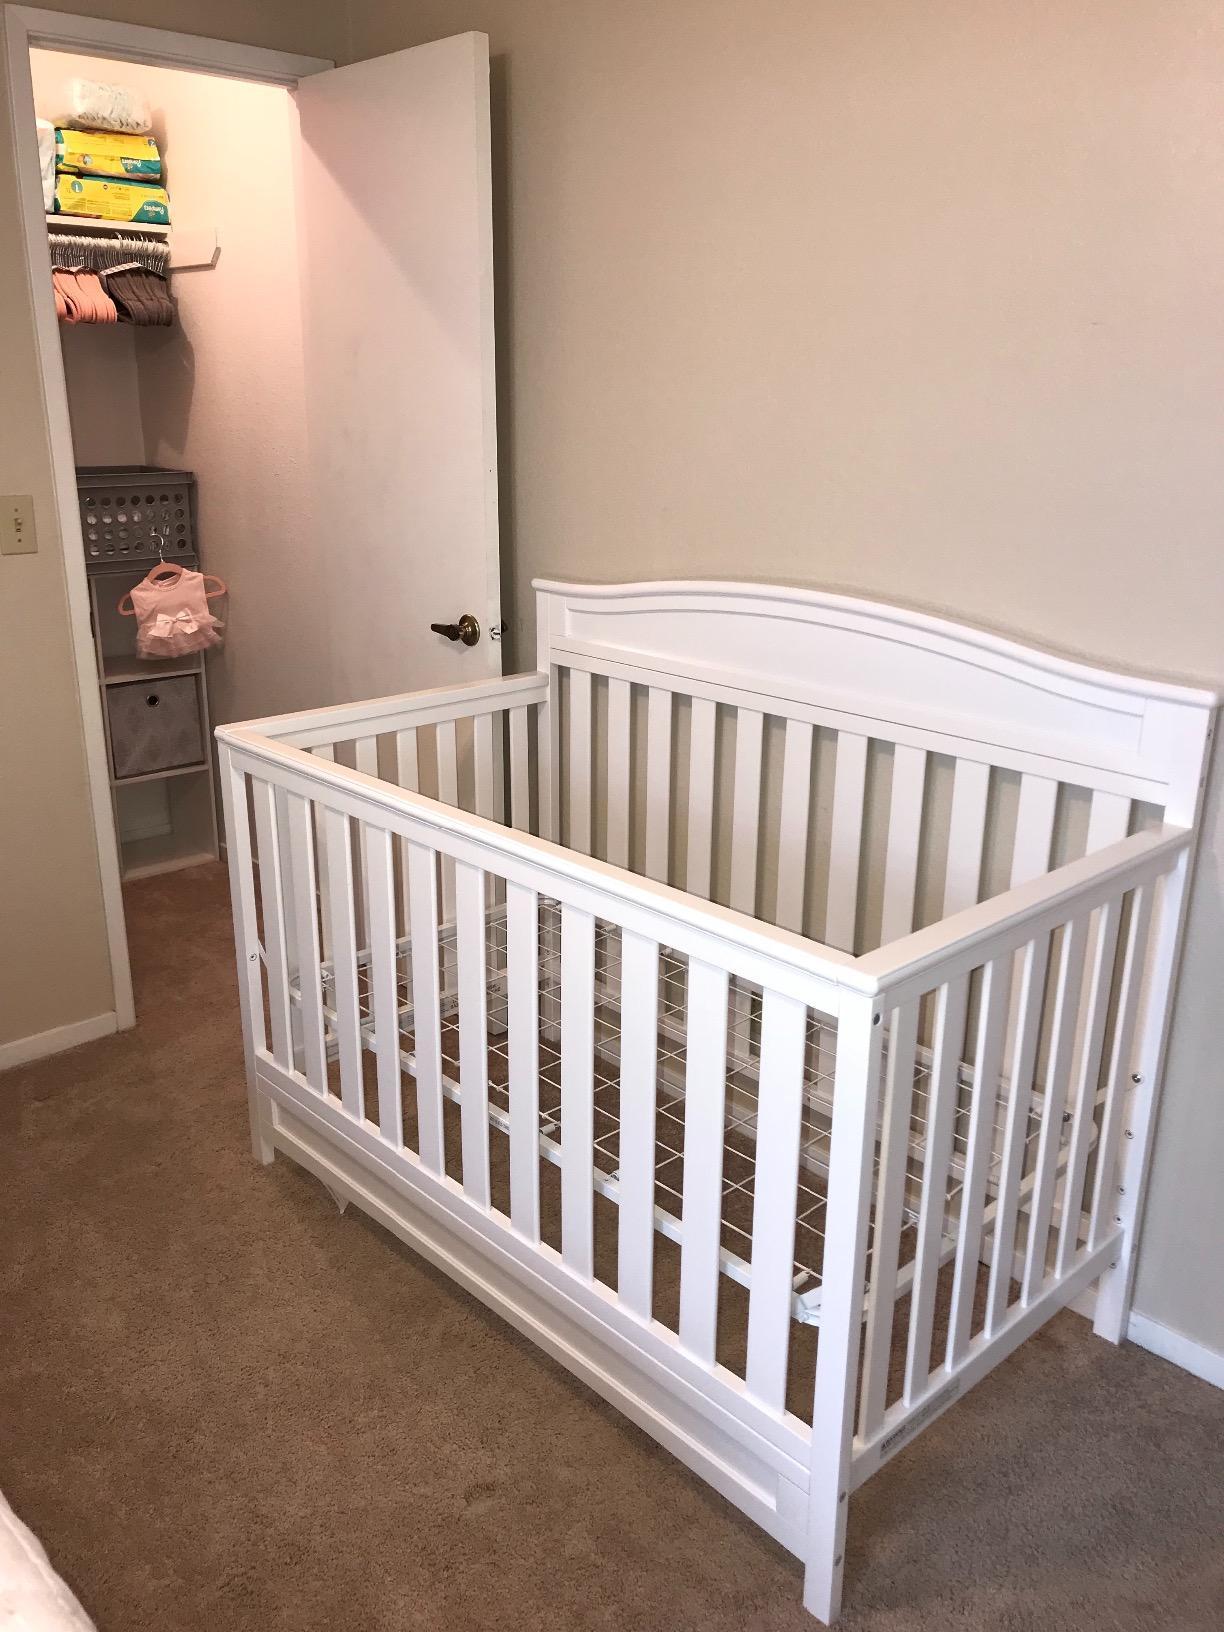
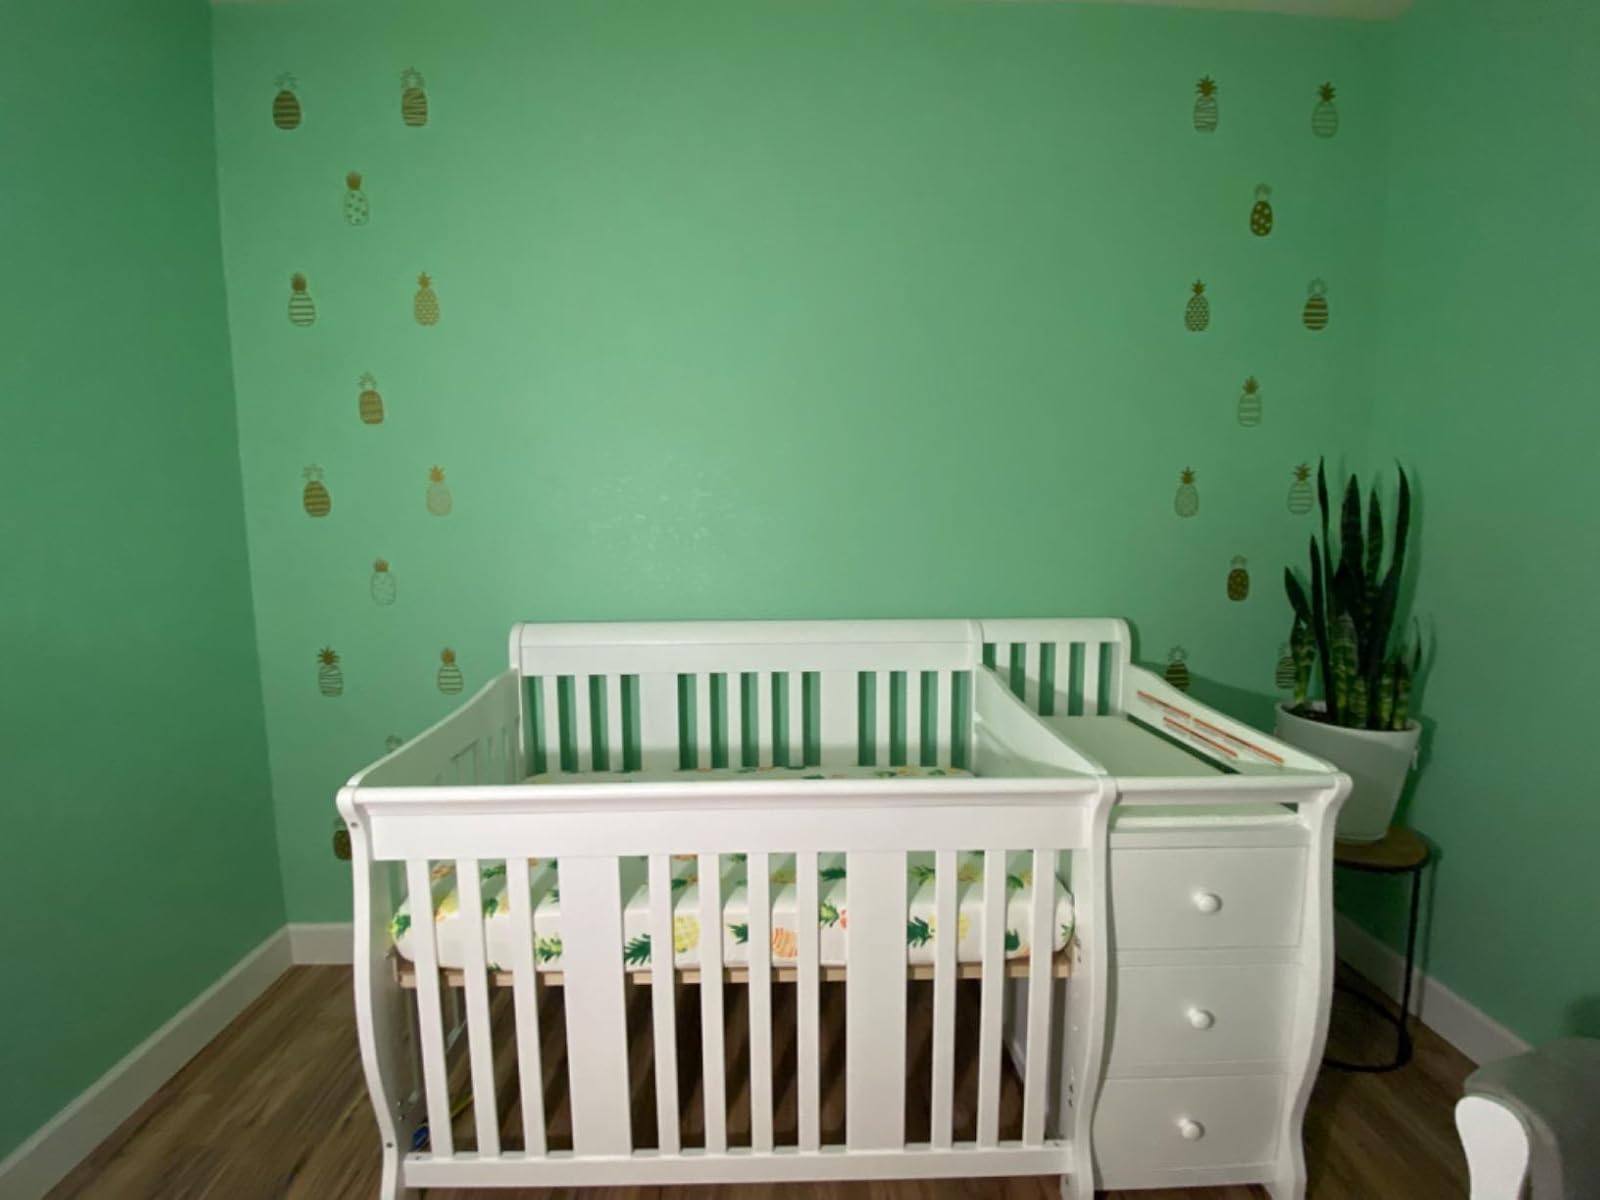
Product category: products_crib
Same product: no